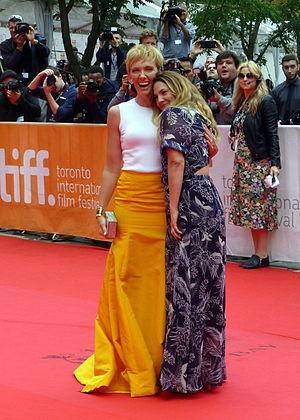
Ma meilleure amie ou Irremplaçable au Québec est une comédie dramatique britannique réalisée par Catherine Hardwicke, sorti en 2015.